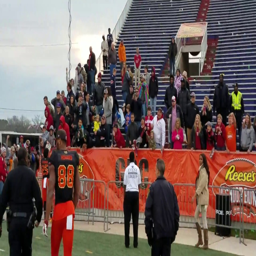
american football player walks off to screaming fans